Monksville Reservoir

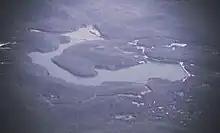
Monksville Reservoir, New Jersey, seen from the south. Photo: Erlend Bjørtvedt

The Monksville Reservoir is an artificial lake created in 1987 by damming on the Wanaque River in Ringwood, New Jersey. It is named after the former community of Monksville, which was relocated and flooded upon its completion.